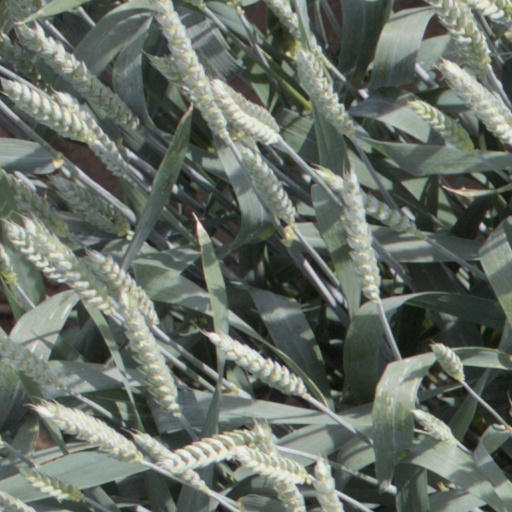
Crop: wheat